Russian Orthodox Church

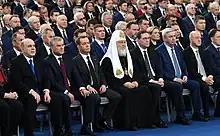
Kirill with Volodin, Medvedev, Lavrov, Shoigu and other prominent figures of the Putin regime during Putin's Presidential Address to the Federal Assembly on 21 February 2023

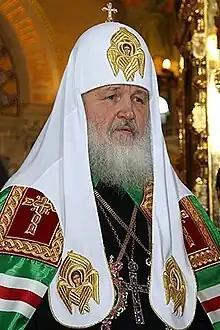
Kirill is the current Patriarch of Moscow and all Rus'

Patriarch Kirill has referred to the 2022 Russian invasion of Ukraine as "current events" and has avoided using terms like "war" or "invasion", thereby complying with Russian censorship law. Kirill approves the invasion, and has blessed the Russian soldiers fighting there. As a consequence, several priests of the Russian Orthodox Church in Ukraine have stopped mentioning Kirill's name during the divine service. The Moscow patriarchate views Ukraine as a part of their "canonical territory". Kirill has said that the Russian army has chosen a very correct way.